Bell Records

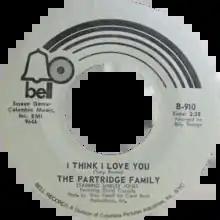
1970s thick-stripe version of the US record label. The UK label had a similar design.

By 1970, the Bell label was more successful with pop music singles, and less successful with more lucrative pop LPs. After a year of declining revenues, Uttal resigned from Bell at the end of May 1974 to begin his own label, Private Stock, financed and distributed outside North America by EMI. Uttal was replaced as president a week later by Clive Davis, who had originally been hired as a record and music consultant by Columbia Pictures. Davis's real goal was to reorganize and revitalize Columbia Pictures's music division. With a $10 million investment by CPI, and a reorganization of the various Columbia Pictures legacy labels (Colpix, Colgems, and Bell), Davis introduced Columbia Pictures's new record division, Arista Records, in November 1974 with Davis himself owning 20% of the new venture.